Gareth Thomas (English politician)

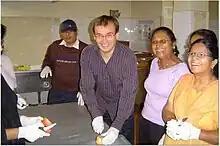
Thomas helping to cut fruit for donation to a local hospital in 2008.

In May 2010 he was re-elected as Member of Parliament for Harrow West with a reduced majority (based on a notional 2005 result). He was Shadow Minister for Higher Education and Science from October 2010 to October 2011, Shadow Minister for Civil Society from October 2011 to October 2013, Shadow Minister for Europe from March 2013 to October 2014, then Shadow Minister for Africa and the Middle East from October 2014 to March 2015.